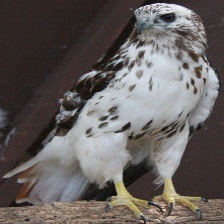
Species: RED TAILED HAWK
Scientific name: BUTEO JAMAICENSIS